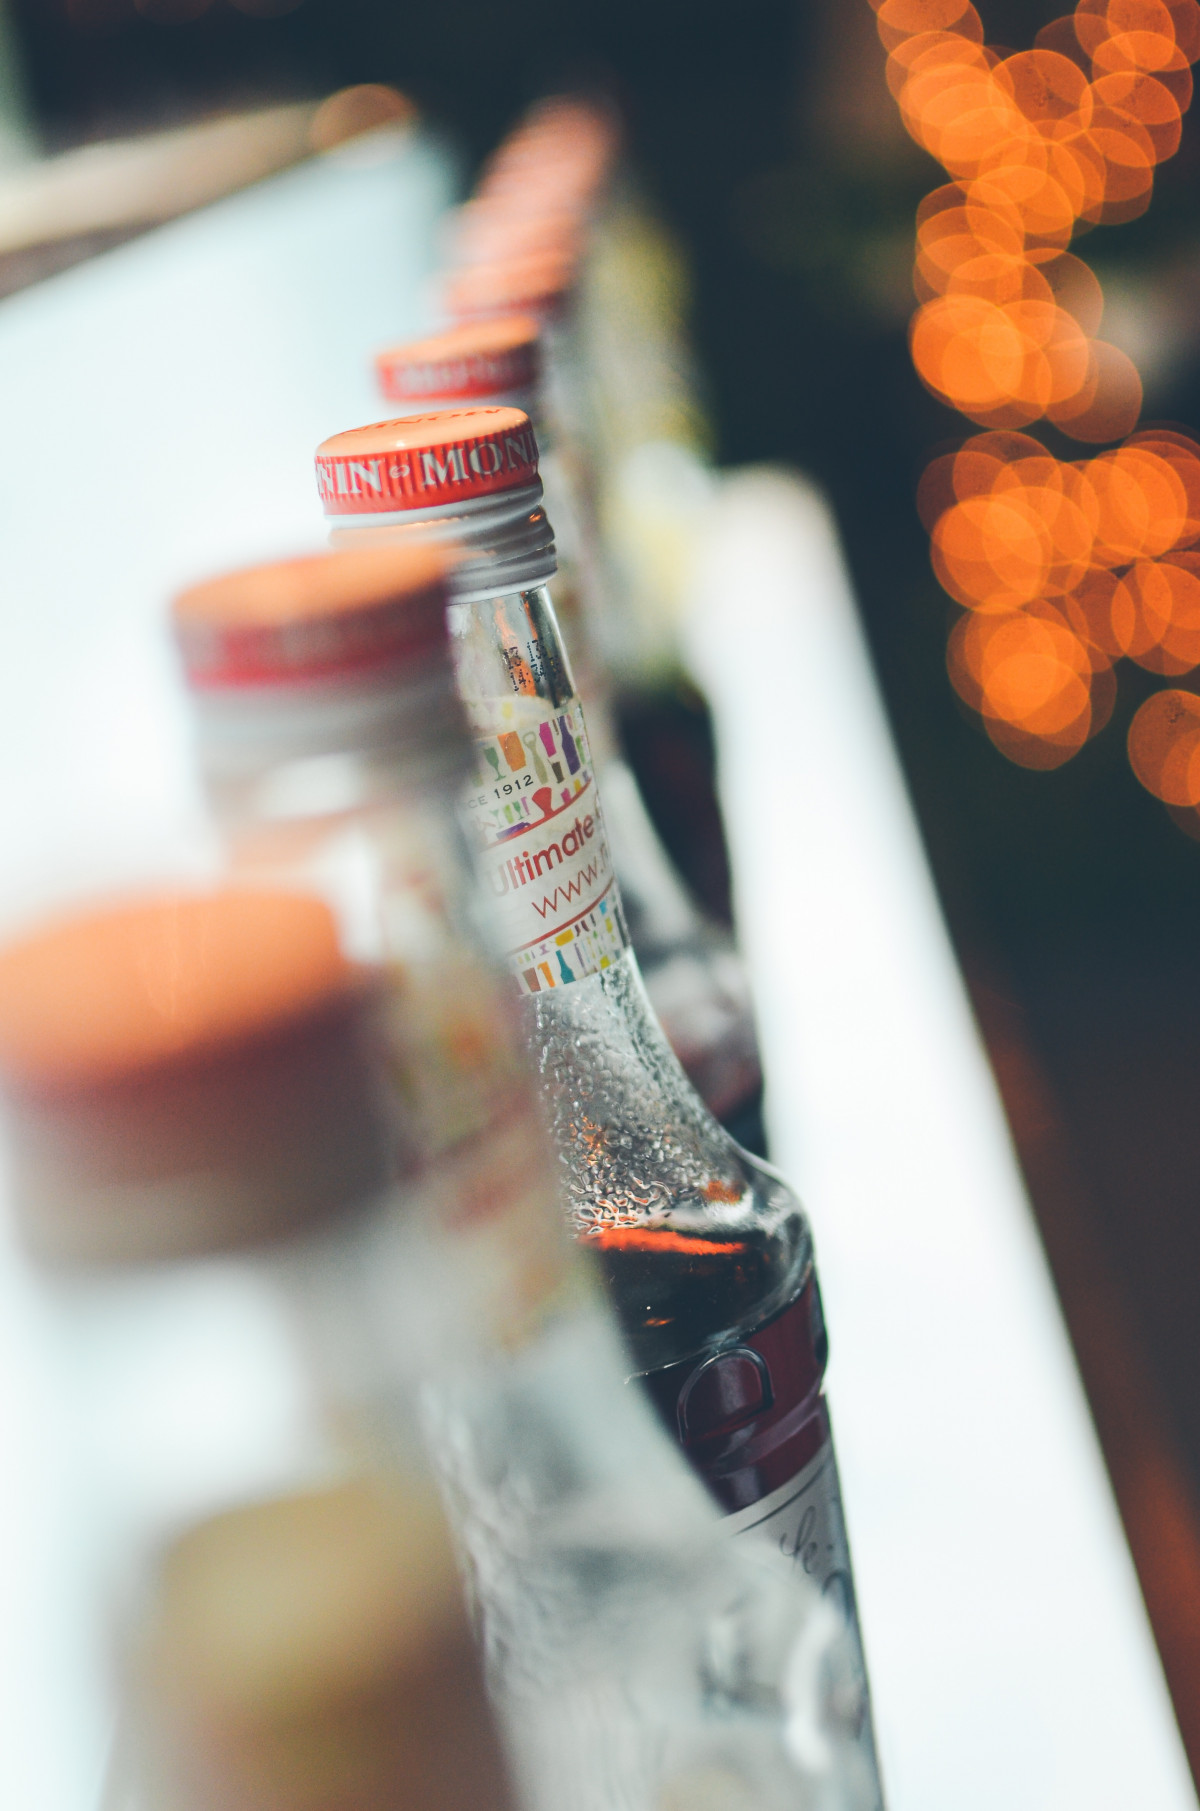
Tags: food, red, color, drink, sweetness, macro photography